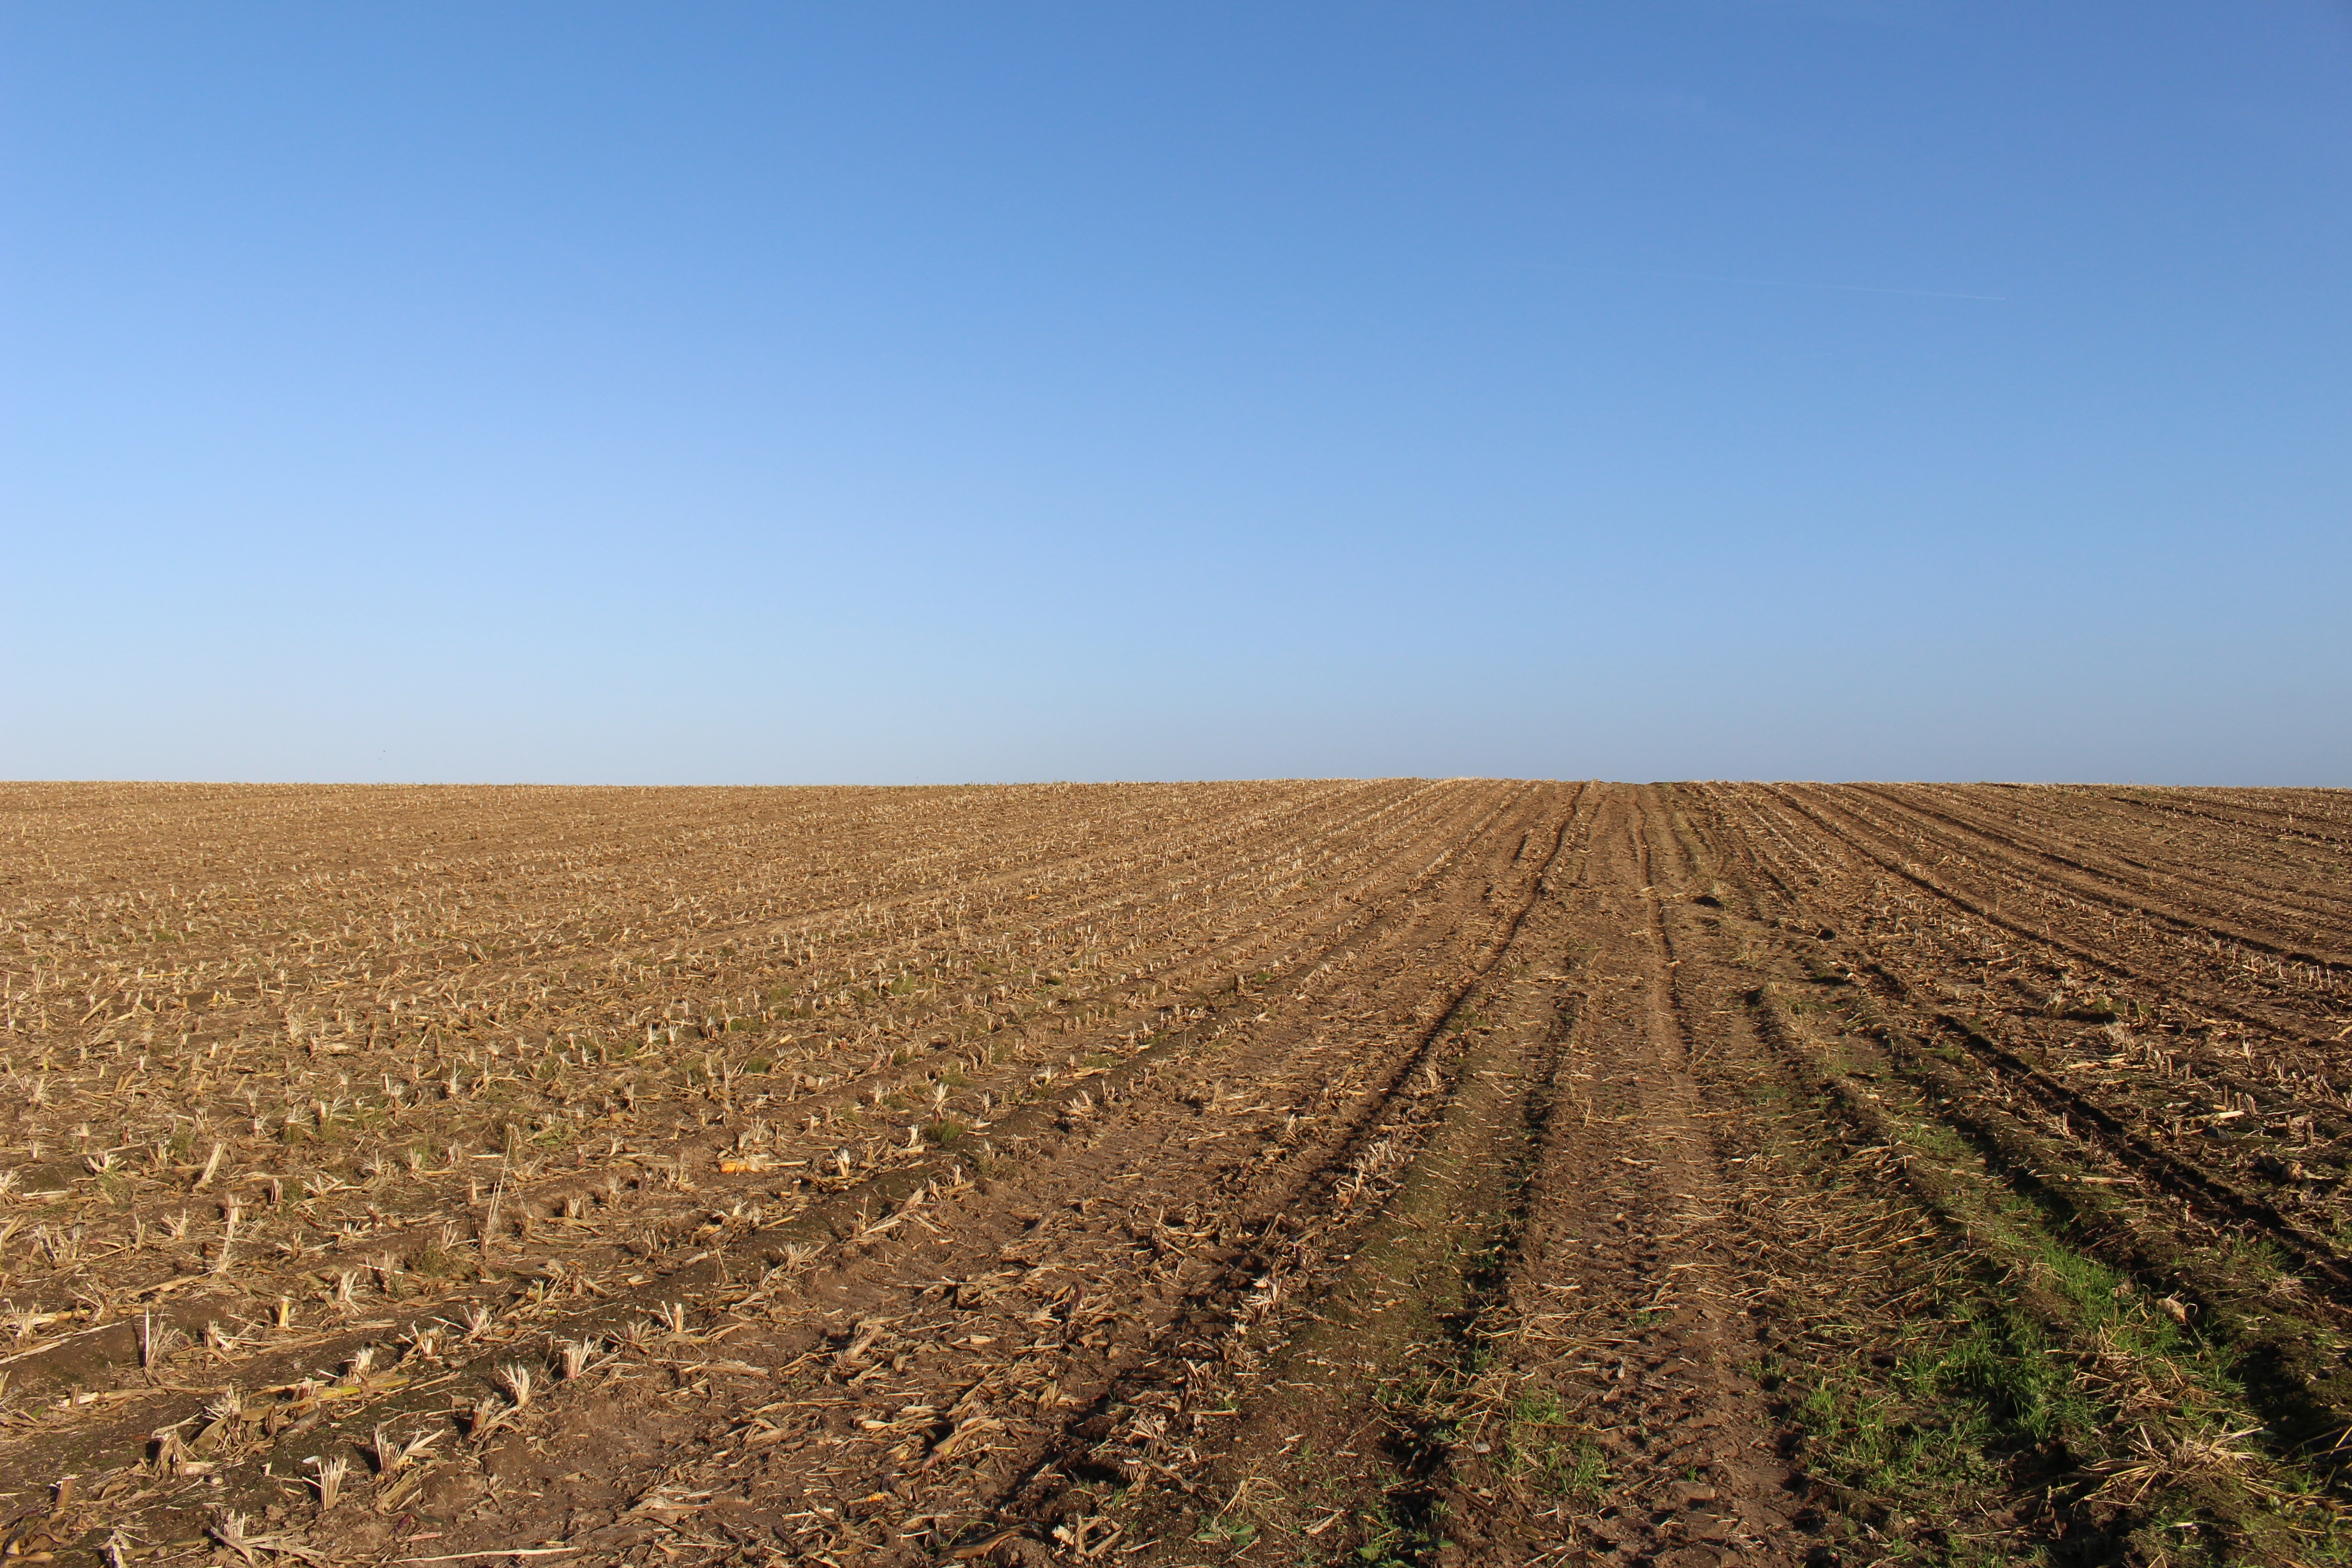
landscape, nature, horizon, sky, sun, field, wheat, prairie, food, harvest, crop, autumn, corn, soil, blue, agriculture, plain, blue sky, grassland, plateau, ecosystem, steppe, arable, rural area, natural environment, grass family